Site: brandenburg
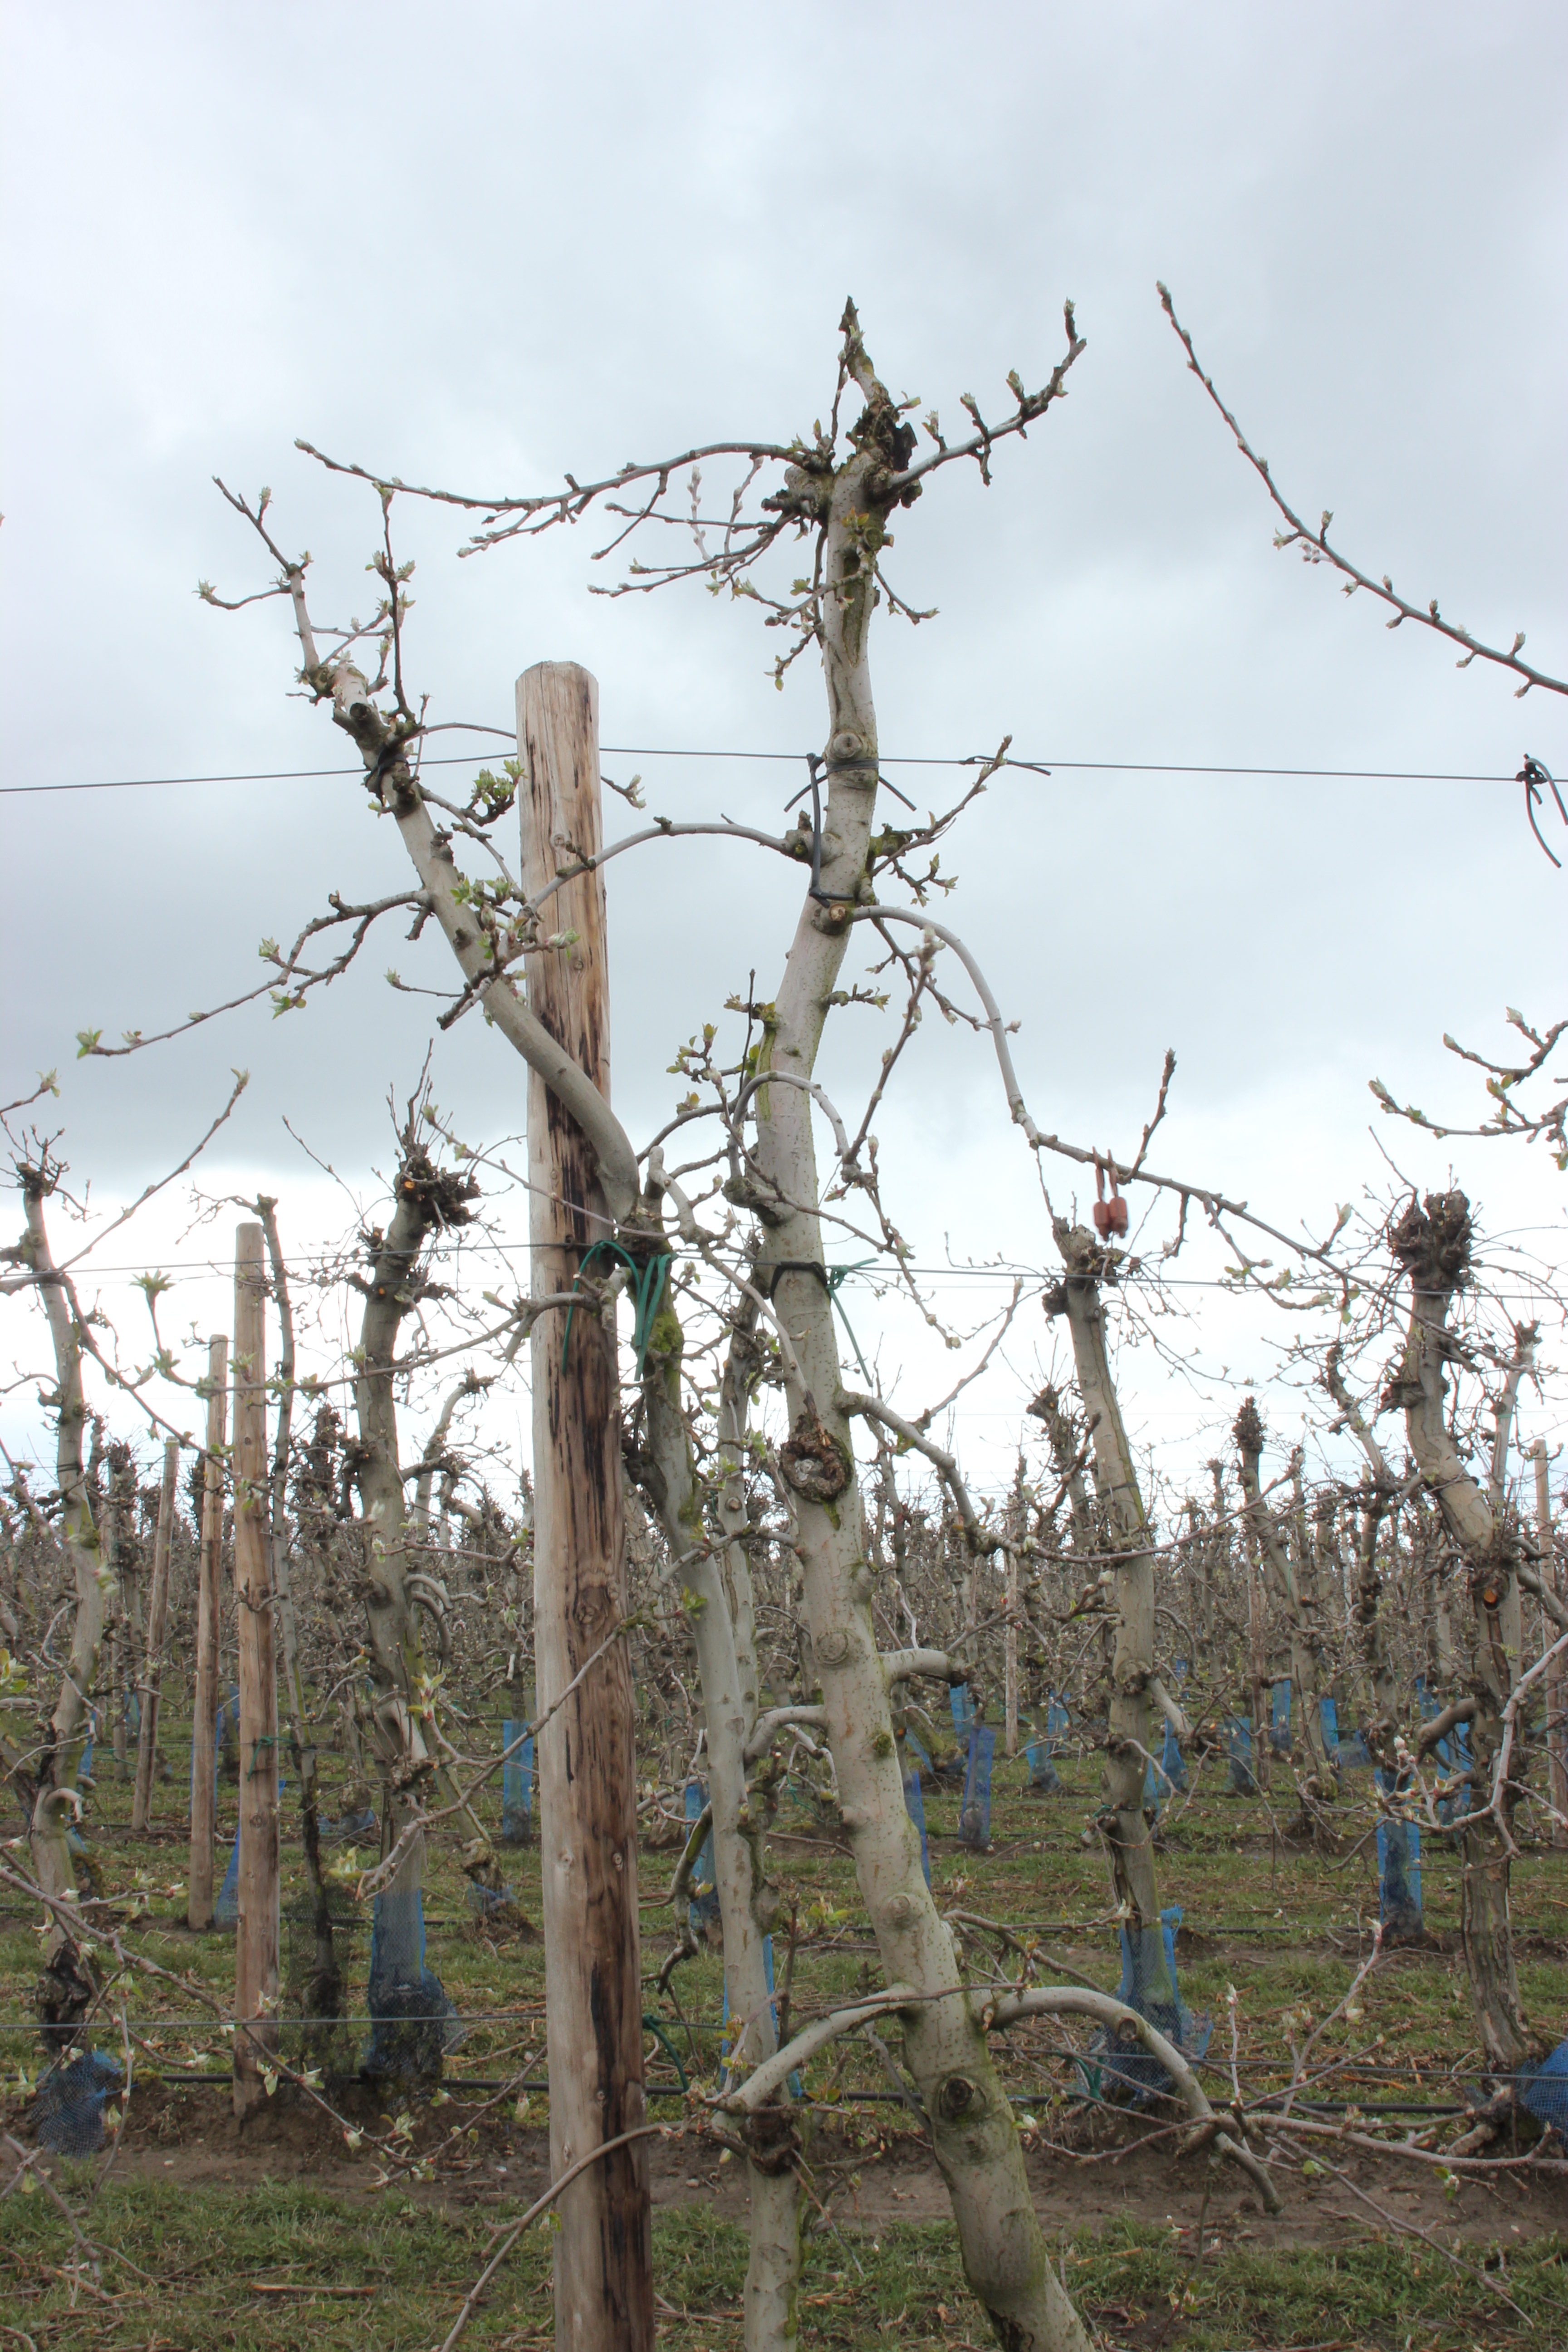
Growth stage (BBCH 55): Inflorescence emergence